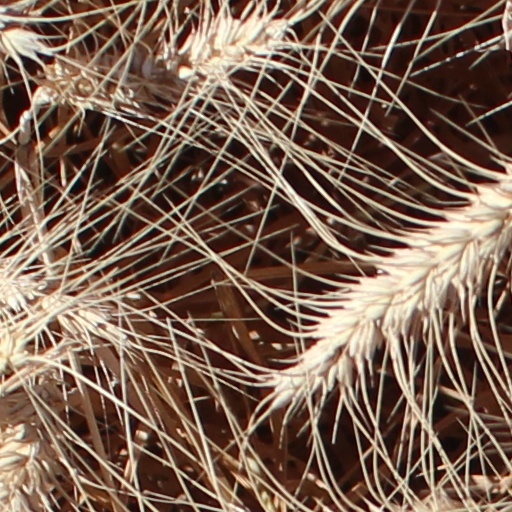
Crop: wheat